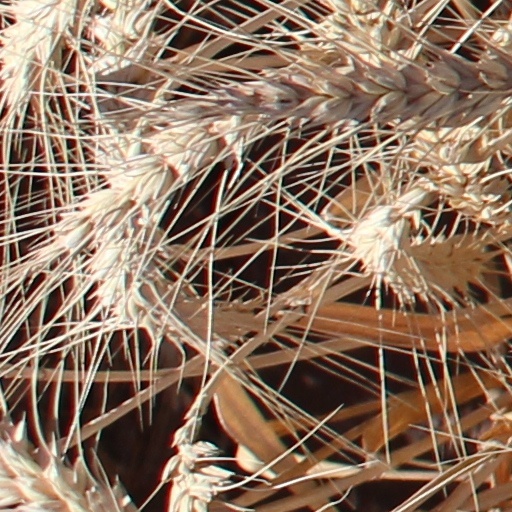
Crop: wheat